Palm Beach, Florida

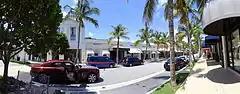
Worth Avenue

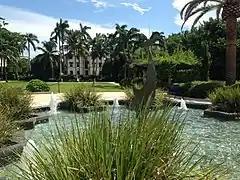
A botanical garden at the Society of the Four Arts

Native Americans previously inhabited the island of Palm Beach, with the Jaega people arriving at least 3,000 years ago. Evidence for their inhabitation of the island are three pre-Columbian archaeological complexes. These complexes include a burial mound, six unmarked Native American cemeteries, and a more recent burial site which suggested interaction between indigenous people and Europeans.